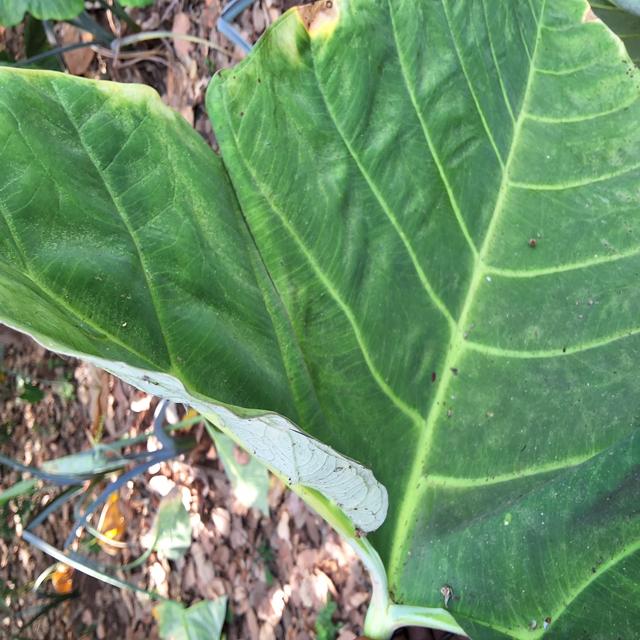
Label: Early_Blight